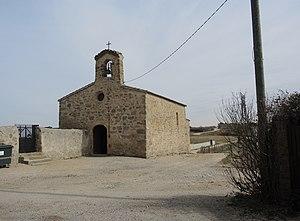
Peyraud détail
Peyraud est une commune française, située dans le département de l'Ardèche en région Auvergne-Rhône-Alpes.